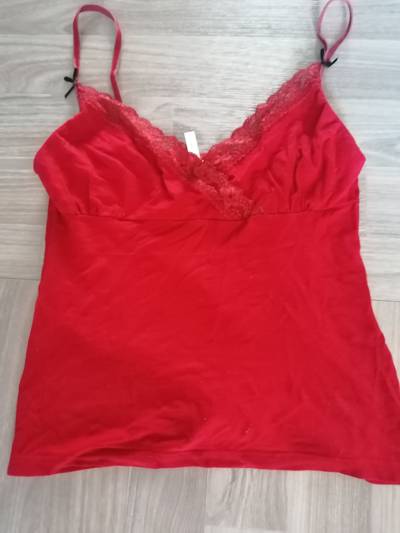
Waste category: clothes